Przhevalskoye

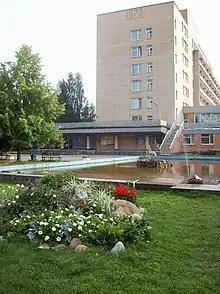
The sanatorium of Przhevalskoye

Przhevalskoye is also a part of Smolenskoye Poozerye National Park.